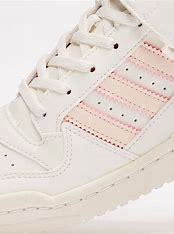
Brand: Adidas
Model: Forum